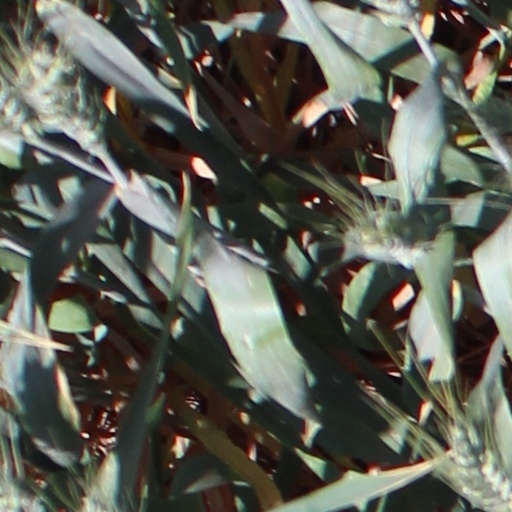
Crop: wheat